Sandeep Shetty

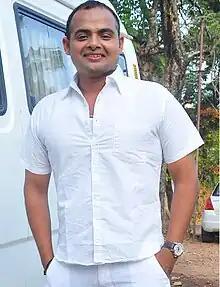
Sandeep Shetty during Dhand (film) shoot

Sandeep Shetty (born 23 July) is an Indian actor known for his roles in Tulu Cinemas like Dhand, Madime, Ekka Saka and many Dramas and stage performances. He, along with his team, "Prashamsa" won "Bale Telipale, a" stand-up comedy contest show on Namma TV for three consecutive years in Coastal Karnataka. Sandeep has performed more than 1000 stage shows in international locations such as Muscat, Dubai, Kuwait and Bahrain, as well as locations within India including Bengaluru, Mumbai and Pune.